Clan Lockhart

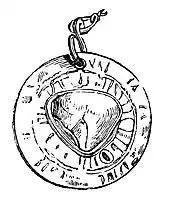
The Lee Penny

During the crusades of the 14th century the Lockharts brought back a precious heirloom. Sir Simon Lockhart captured a Moorish amir in battle and received from the man's mother as part of his ransom an amulet or stone with healing powers. The amir's mother told Sir Simon that the stone was a sovereign remedy against bleeding and fever, the bite of a mad dog, and sickness in horses and cattle.